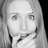
Emotion: surprise